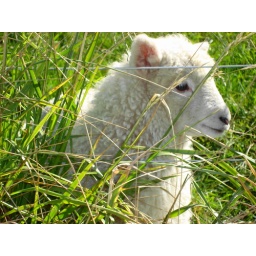
We ate lobster at a sea-side stand near Kaikoura. This cute lamb was in a field across the road.